Rapid intensification

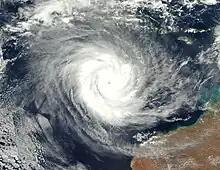
Satellite image of a tropical cyclone

Because forecast errors at 24-hour leadtimes are greater for rapidly intensifying tropical cyclones than other cases, operational forecasts do not typically depict rapid intensification. Probabilistic and deterministic forecasting tools have been developed to increase forecast confidence and aid forecasters in anticipating rapid intensification episodes. These aids have been integrated into the operational forecasting procedures of Regional Specialized Meteorological Centers (RSMCs) and are factored into tropical cyclone intensity forecasts worldwide. For example, the Rapid Intensification Index (RII)a quantification of the likelihood of rapid intensification for varying degrees of wind increases based on forecasts of environmental parametersis utilized by RSMC Tokyo–Typhoon Center, the Australian Bureau of Meteorology (BOM), and the NHC. An intensity prediction product is being developed at RSMC La Réunion for the South-West Indian Ocean based on tools developed in other tropical cyclone basins. The Rapid Intensity Prediction Aid (RIPA) increases the consensus intensity forecast provided by the JTWC's principal tropical cyclone intensity forecasting aid if at least a 40% chance of rapid intensification is assessed and has been used since 2018. The JTWC reported that a large increasing trend in the probability of rapid intensification assessed using RIPA was associated with higher likelihoods of rapid intensification. The JTWC is also experimenting with additional rapid intensification forecasting aids relying on a variety of statistical methods. Intensity forecasting tools incorporating predictors for rapid intensification are also being developed and used in operations at other forecasting agencies such as the Korea Meteorological Administration and the Indian Meteorological Department.